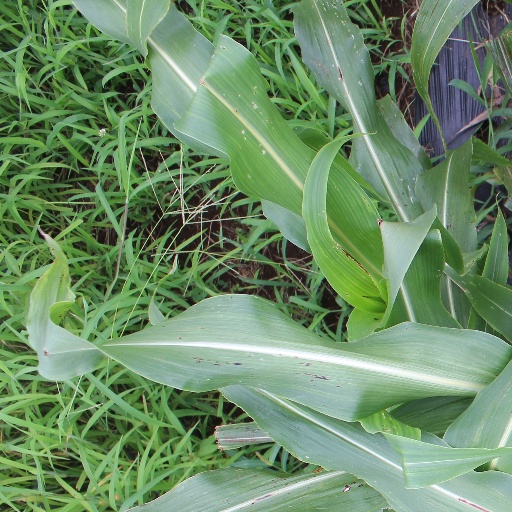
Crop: sorghum